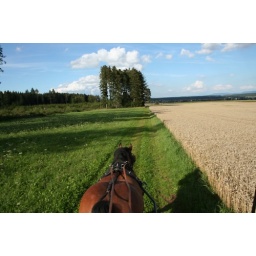
Kutschfahrt in the black forest